Pentlandite

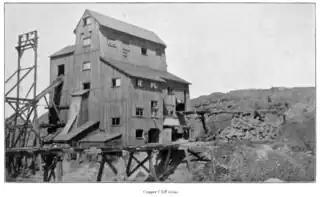

Pentlandite is an iron–nickel sulfide with the chemical formula . Pentlandite has a narrow variation range in nickel to iron ratios (Ni:Fe), but it is usually described as 1:1. In some cases, this ratio is skewed by the presence of pyrrhotite inclusions. It also contains minor cobalt, usually at low levels as a fraction of weight.